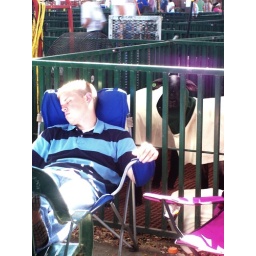
This kid was asleep in the chair in the sunlight, while the sheep behind him was poking his nose through the fence in his direction.